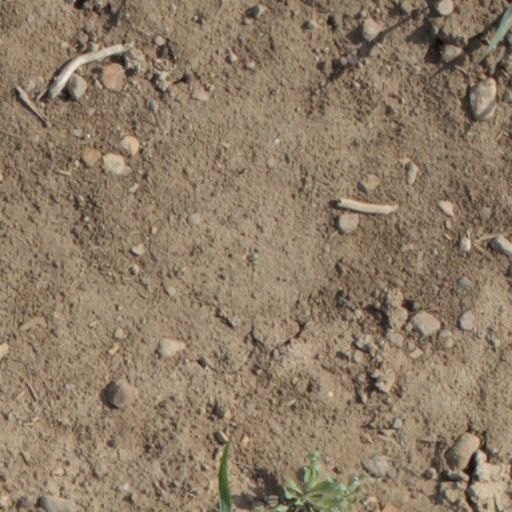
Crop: wheat